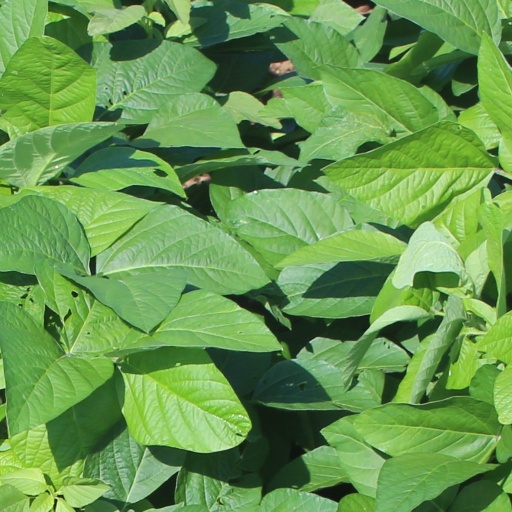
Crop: soybean